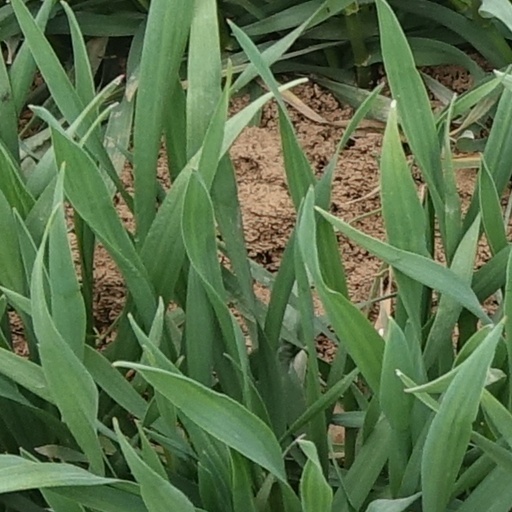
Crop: wheat